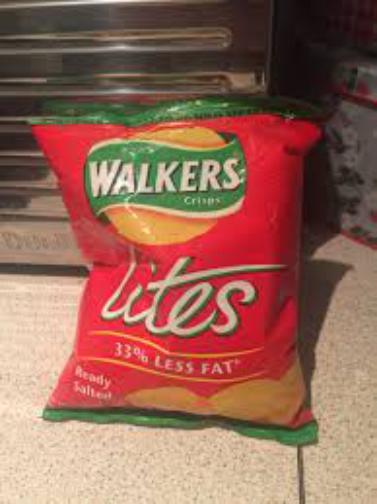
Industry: Food